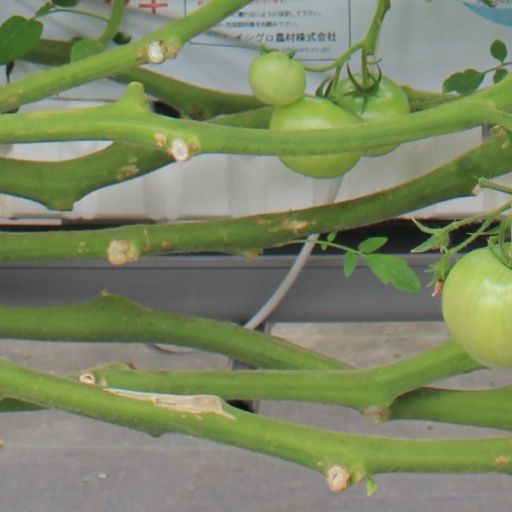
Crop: tomato